Jóhann Berg Guðmundsson

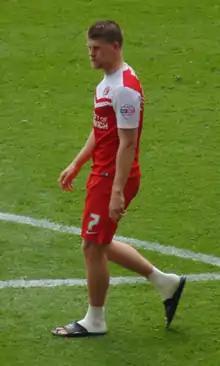
Jóhann wearing the shirt of Championship side Charlton Athletic

On 11 July 2014, Guðmundsson returned to London, this time moving to the Greenwich district, signing for Championship side Charlton Athletic on a two-year deal after leaving AZ. The move also marked his return to England after an eight year absence. Upon joining the South East London outfit, Jóhann was given the number seven shirt ahead of the new season.